Smart thermostat

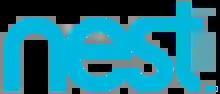
Nest Labs company logo. Creators of the Nest Learning Thermostat.

Manual thermostats (also known as analog thermostats) are the oldest and simplest type of thermostats. These thermostats are set to one temperature and do not change until the user manually adjusts the temperature.